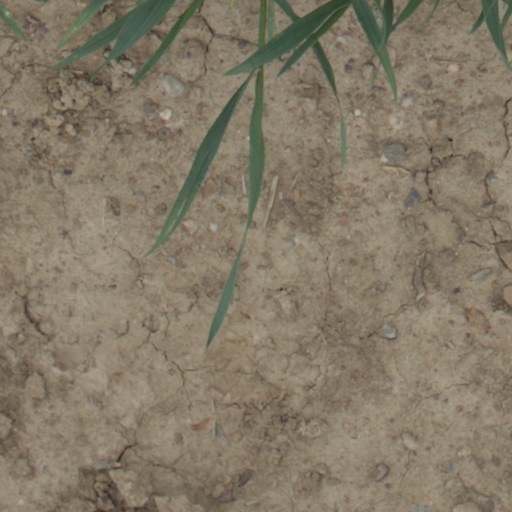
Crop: wheat